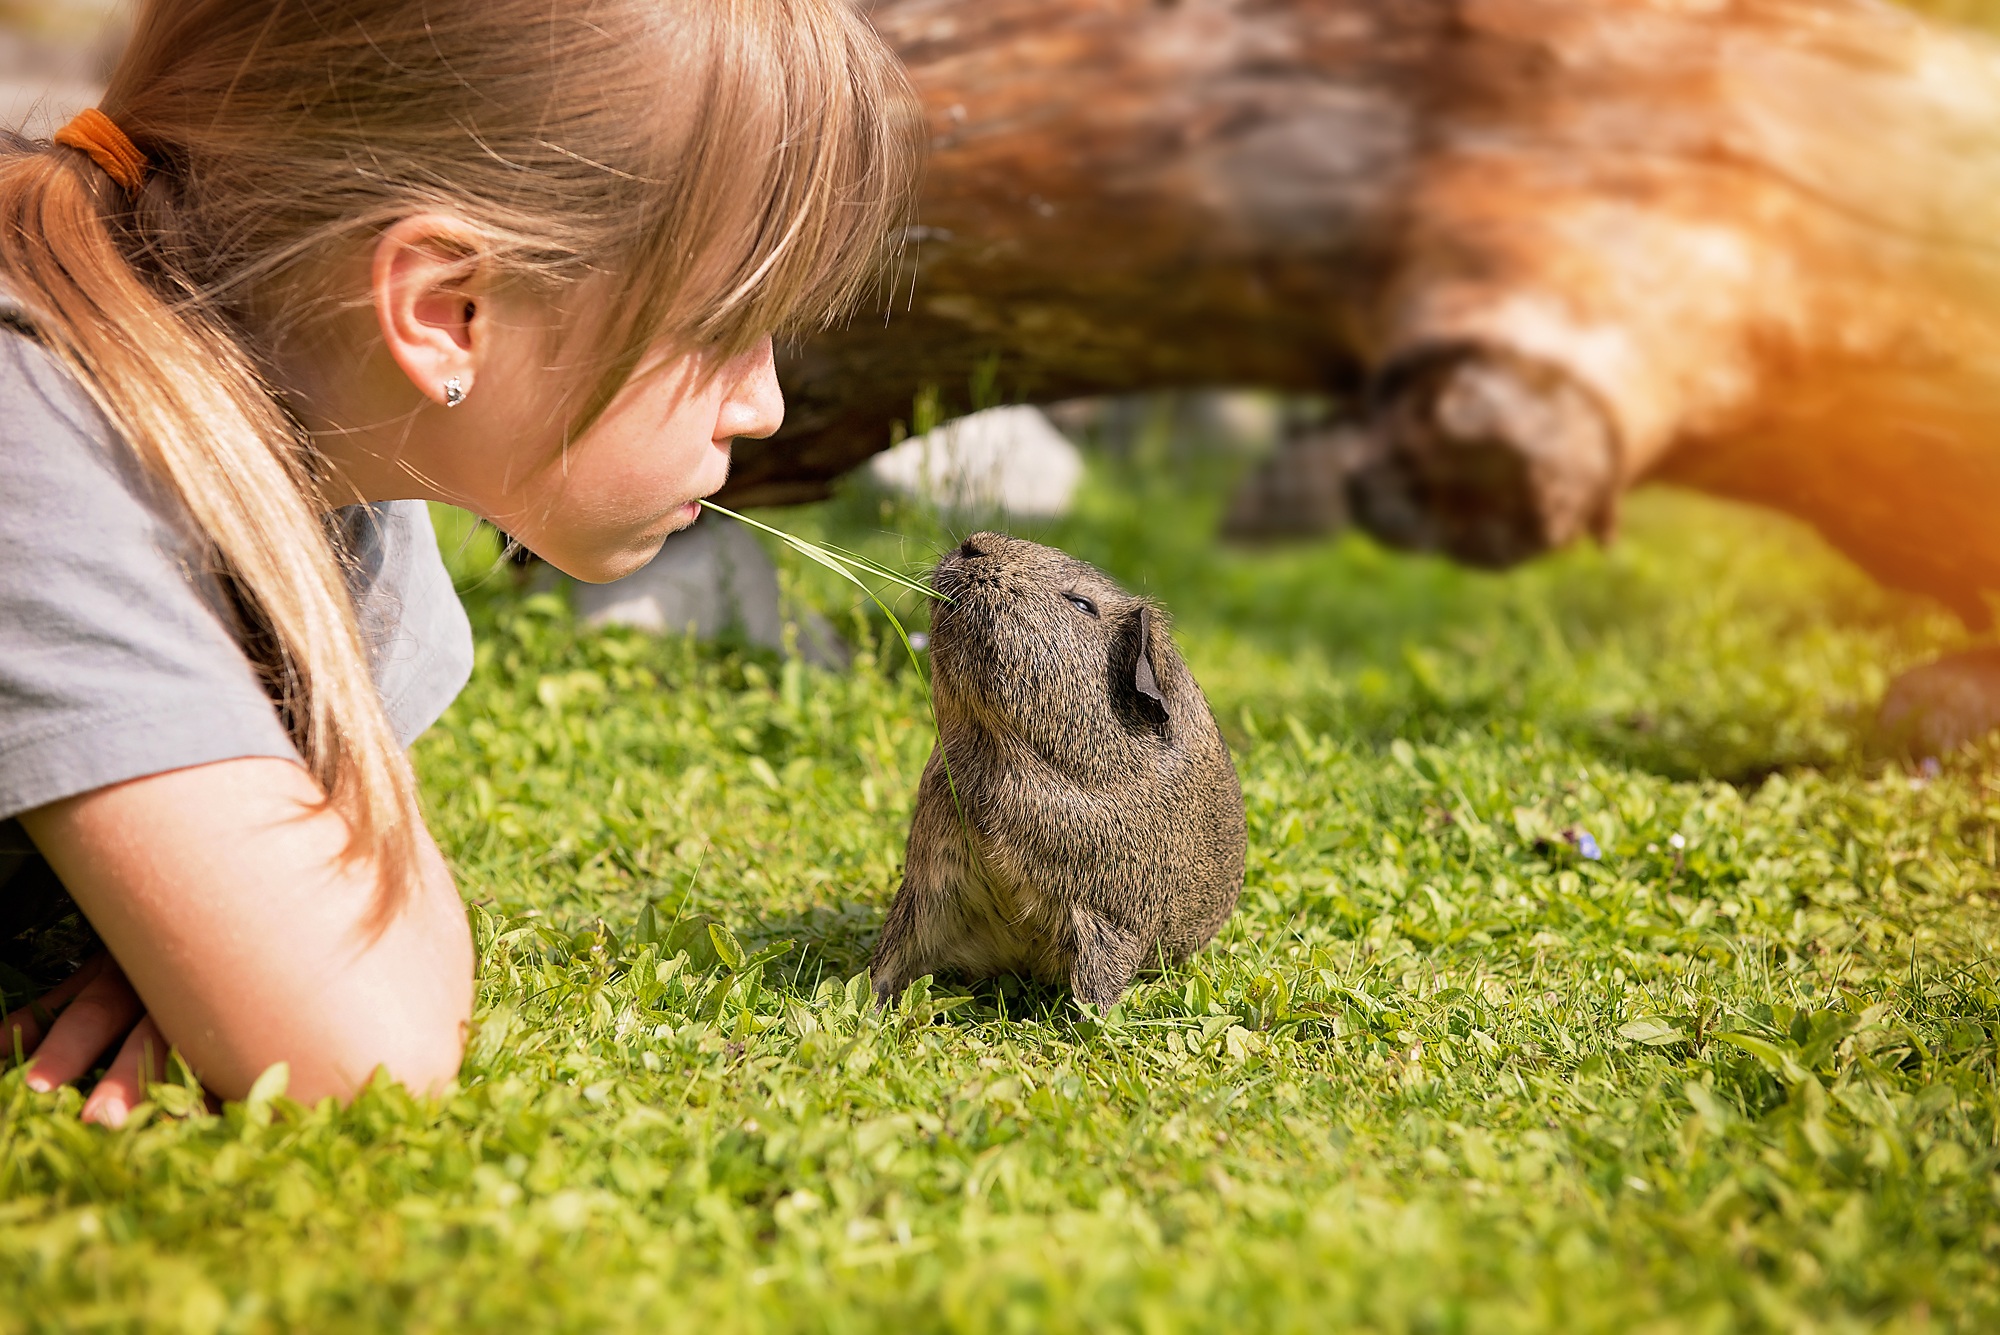
nature, grass, meadow, wildlife, green, autumn, mammal, child, squirrel, rodent, fauna, guinea pig, blade of grass, out, nager, smooth hair, lemonagouti